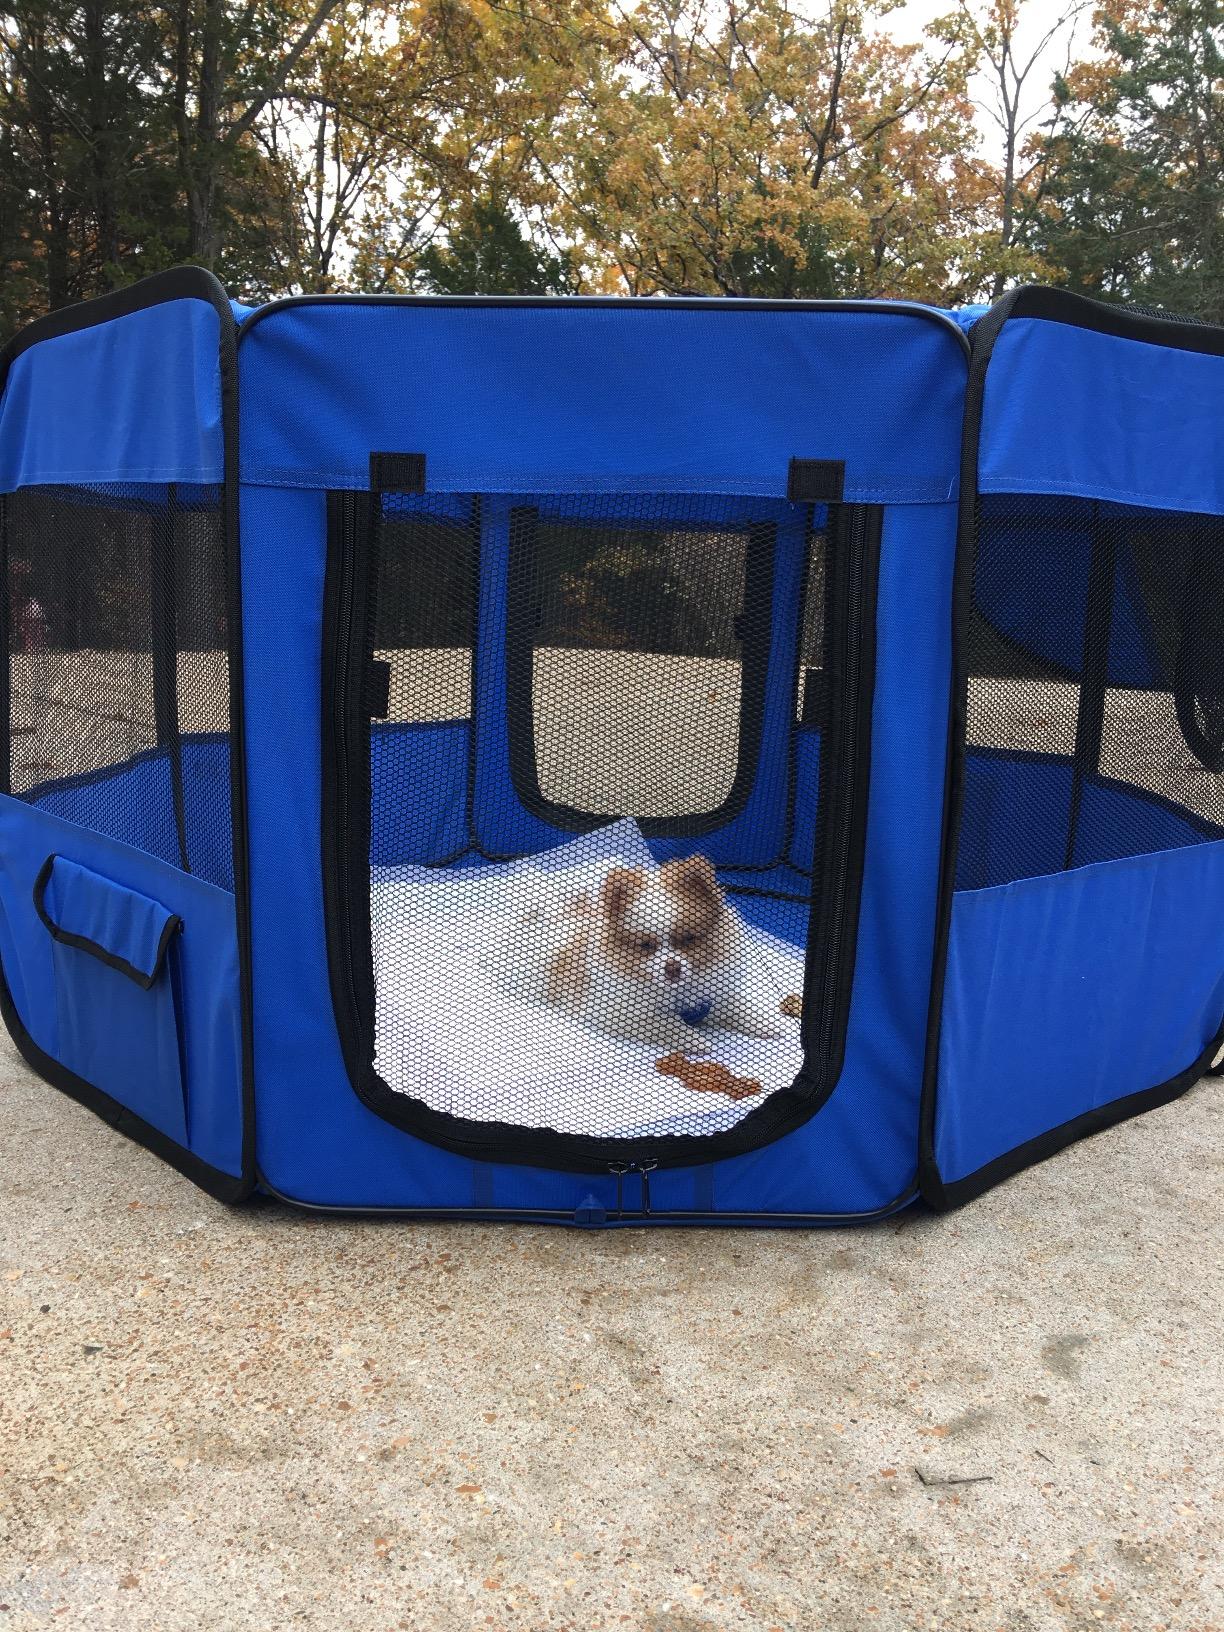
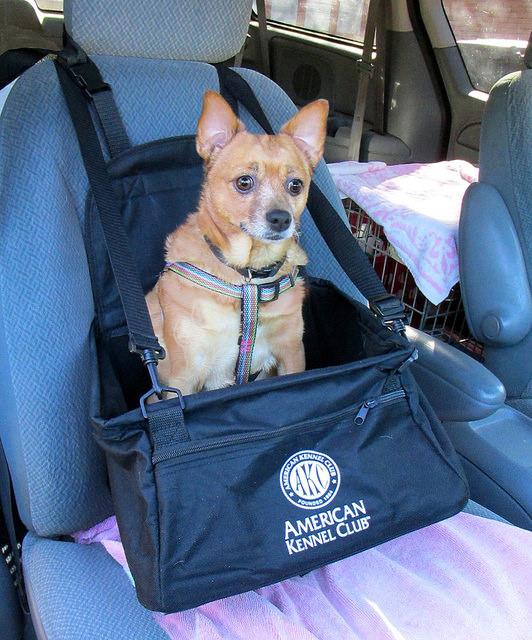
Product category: items_kennel
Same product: no